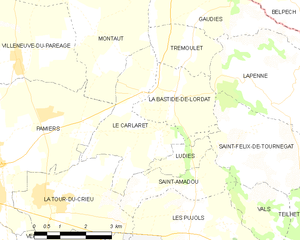
Carte des communes françaises: Le Carlaret
Le Carlaret est une commune française, située dans le département de l'Ariège en région Occitanie.